Batting helmet

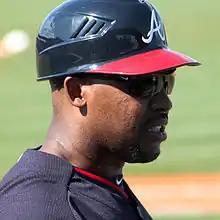
In 2008, it was made mandatory for on-field MLB coaches to wear helmets. Bo Porter, former coach for the Atlanta Braves, is photographed with an on-field helmet in 2015.

On April 8, 2004, celebrated as "Hank Aaron Day" in Atlanta because it is the 30th anniversary of Hank Aaron's record-breaking 715th home run, Braves shortstop Rafael Furcal came to the plate in the sixth inning with a helmet without an earflap, as a tribute to Hank Aaron, who played his entire career in the 1950s, 1960s, and 1970s, and therefore did not wear a helmet with an earflap during his playing career. Umpire Bill Welke made him get one with a flap.